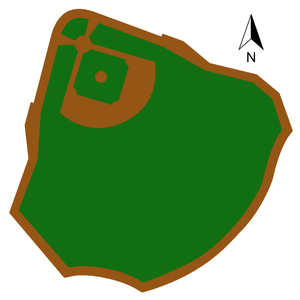
Le First Tennessee Park, est un stade de baseball de 10 000 places situé à Nashville dans l'État du Tennessee. Il est officiellement inauguré le 17 avril 2015. C'est le domicile des Sounds de Nashville, club de niveau Triple-A évoluant en Ligue de la côte du Pacifique, également la franchise de soccer de la United Soccer League, le Nashville SC.